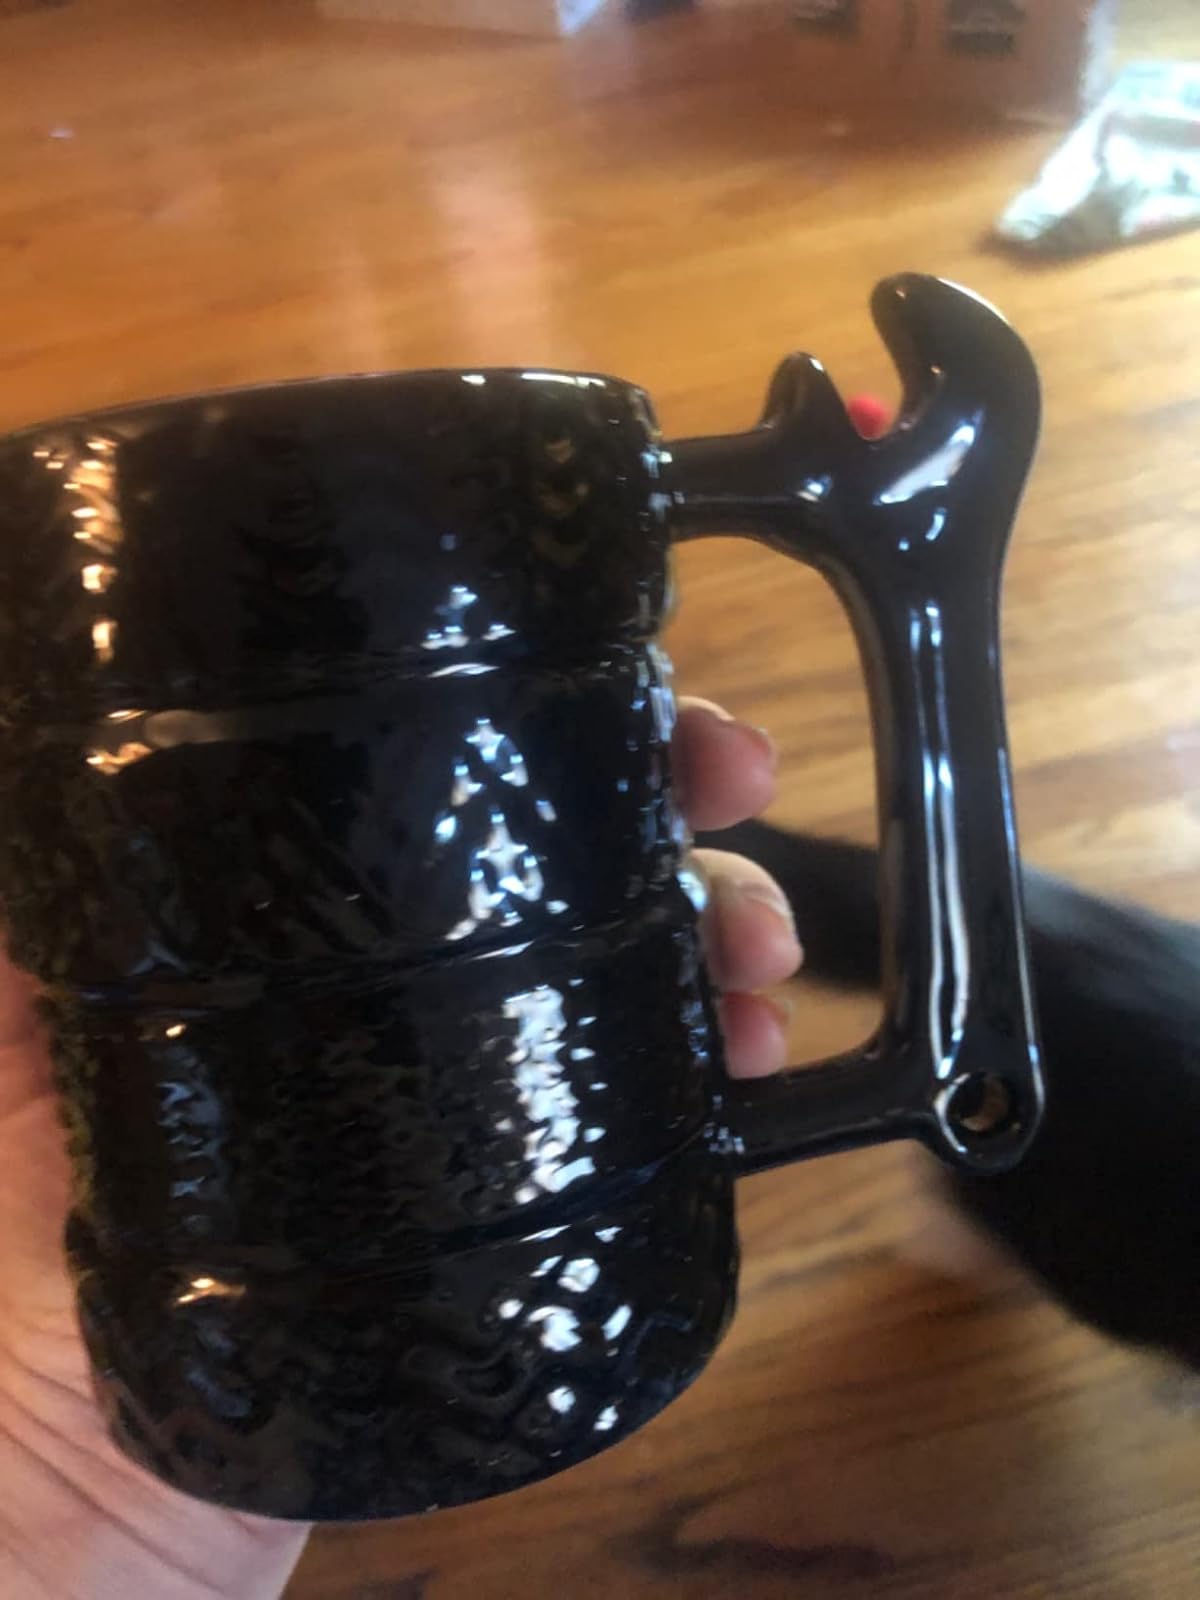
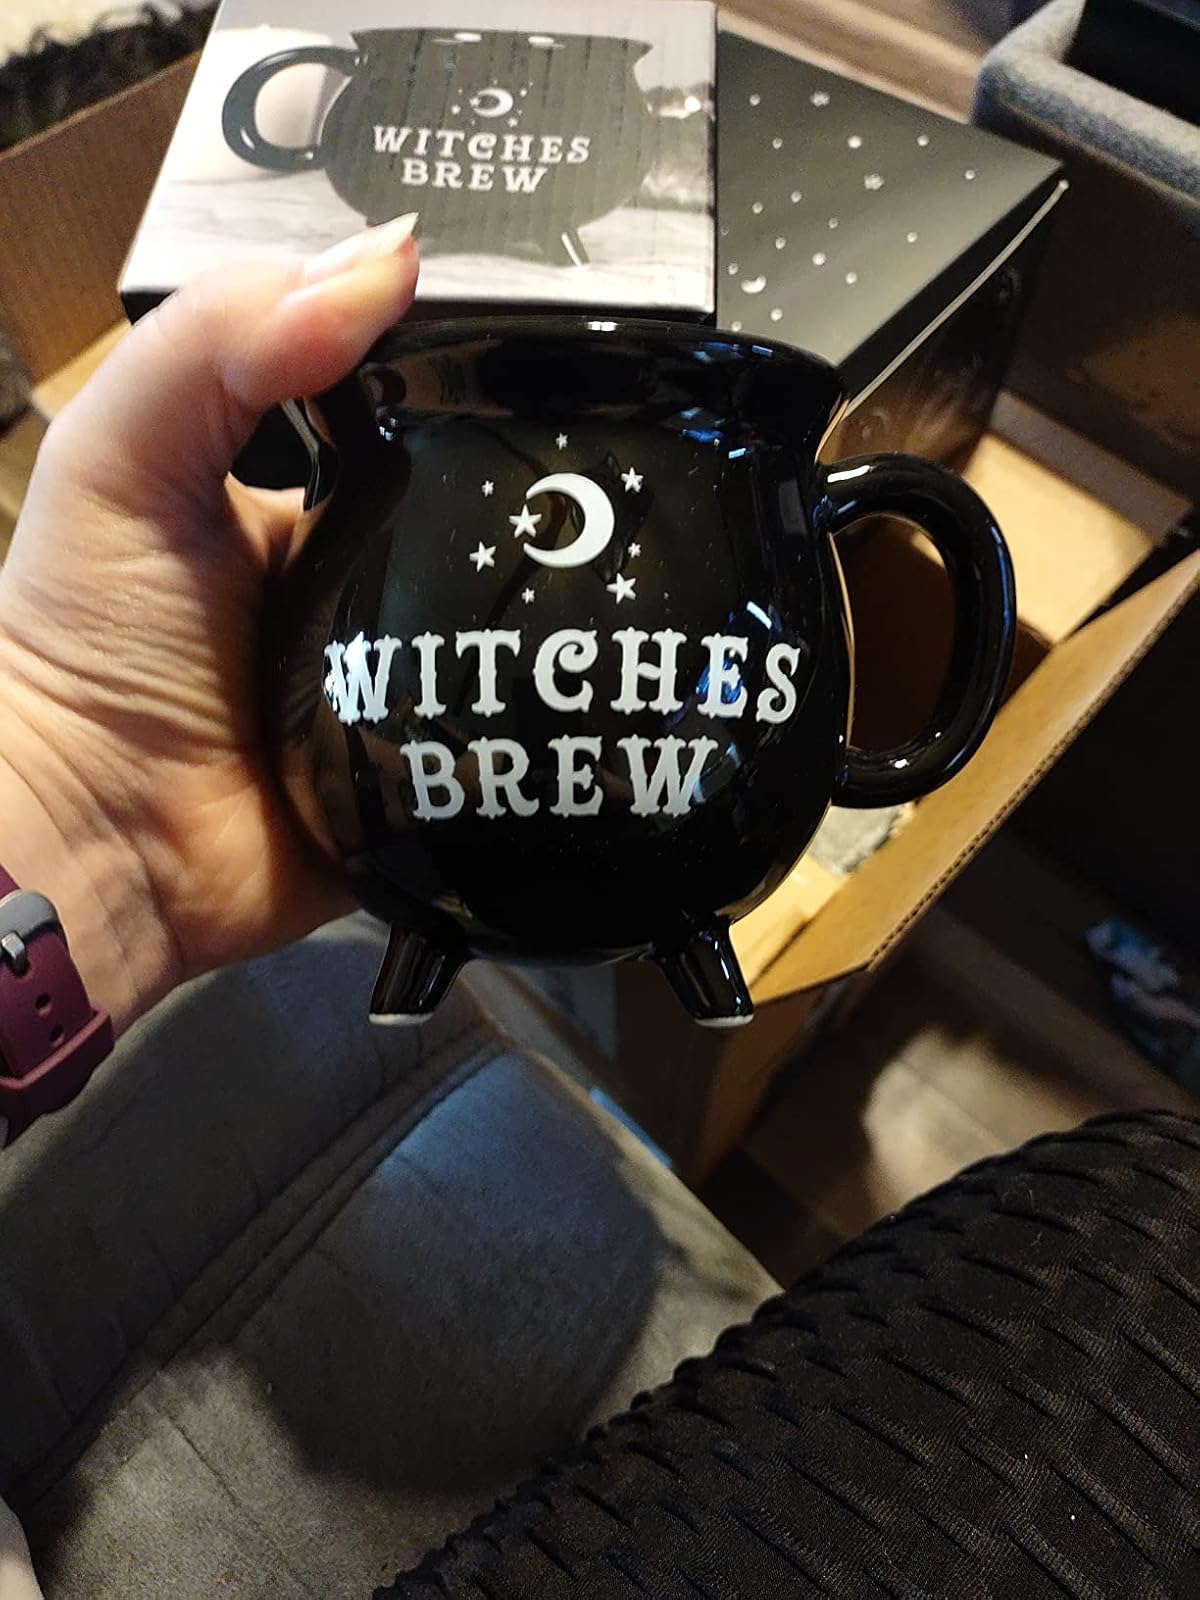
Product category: items_mug
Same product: no